Mechanism of diving regulators

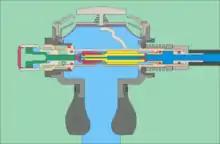
The purge button (top-centre) is held away from the diaphragm by a spring. The valve is closed.

The mechanism of diving regulators is the arrangement of components and function of gas pressure regulators used in the systems which supply breathing gases for underwater diving. Both free-flow and demand regulators use mechanical feedback of the downstream pressure to control the opening of a valve which controls gas flow from the upstream, high-pressure side, to the downstream, low-pressure side of each stage. Flow capacity must be sufficient to allow the downstream pressure to be maintained at maximum demand, and sensitivity must be appropriate to deliver maximum required flow rate with a small variation in downstream pressure, and for a large variation in supply pressure, without instability of flow. Open circuit scuba regulators must also deliver against a variable ambient pressure. They must be robust and reliable, as they are life-support equipment which must function in the relatively hostile seawater environment, and the human interface must be comfortable over periods of several hours.